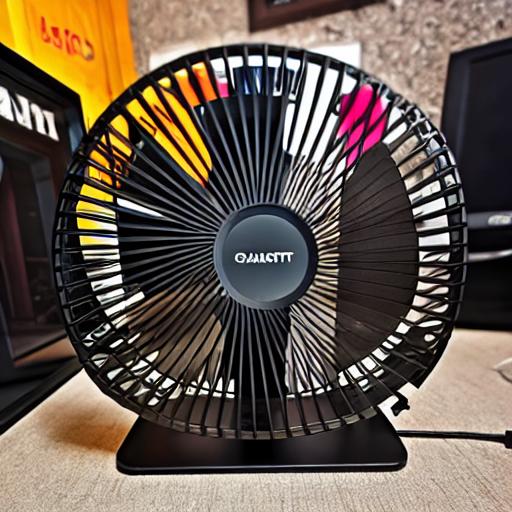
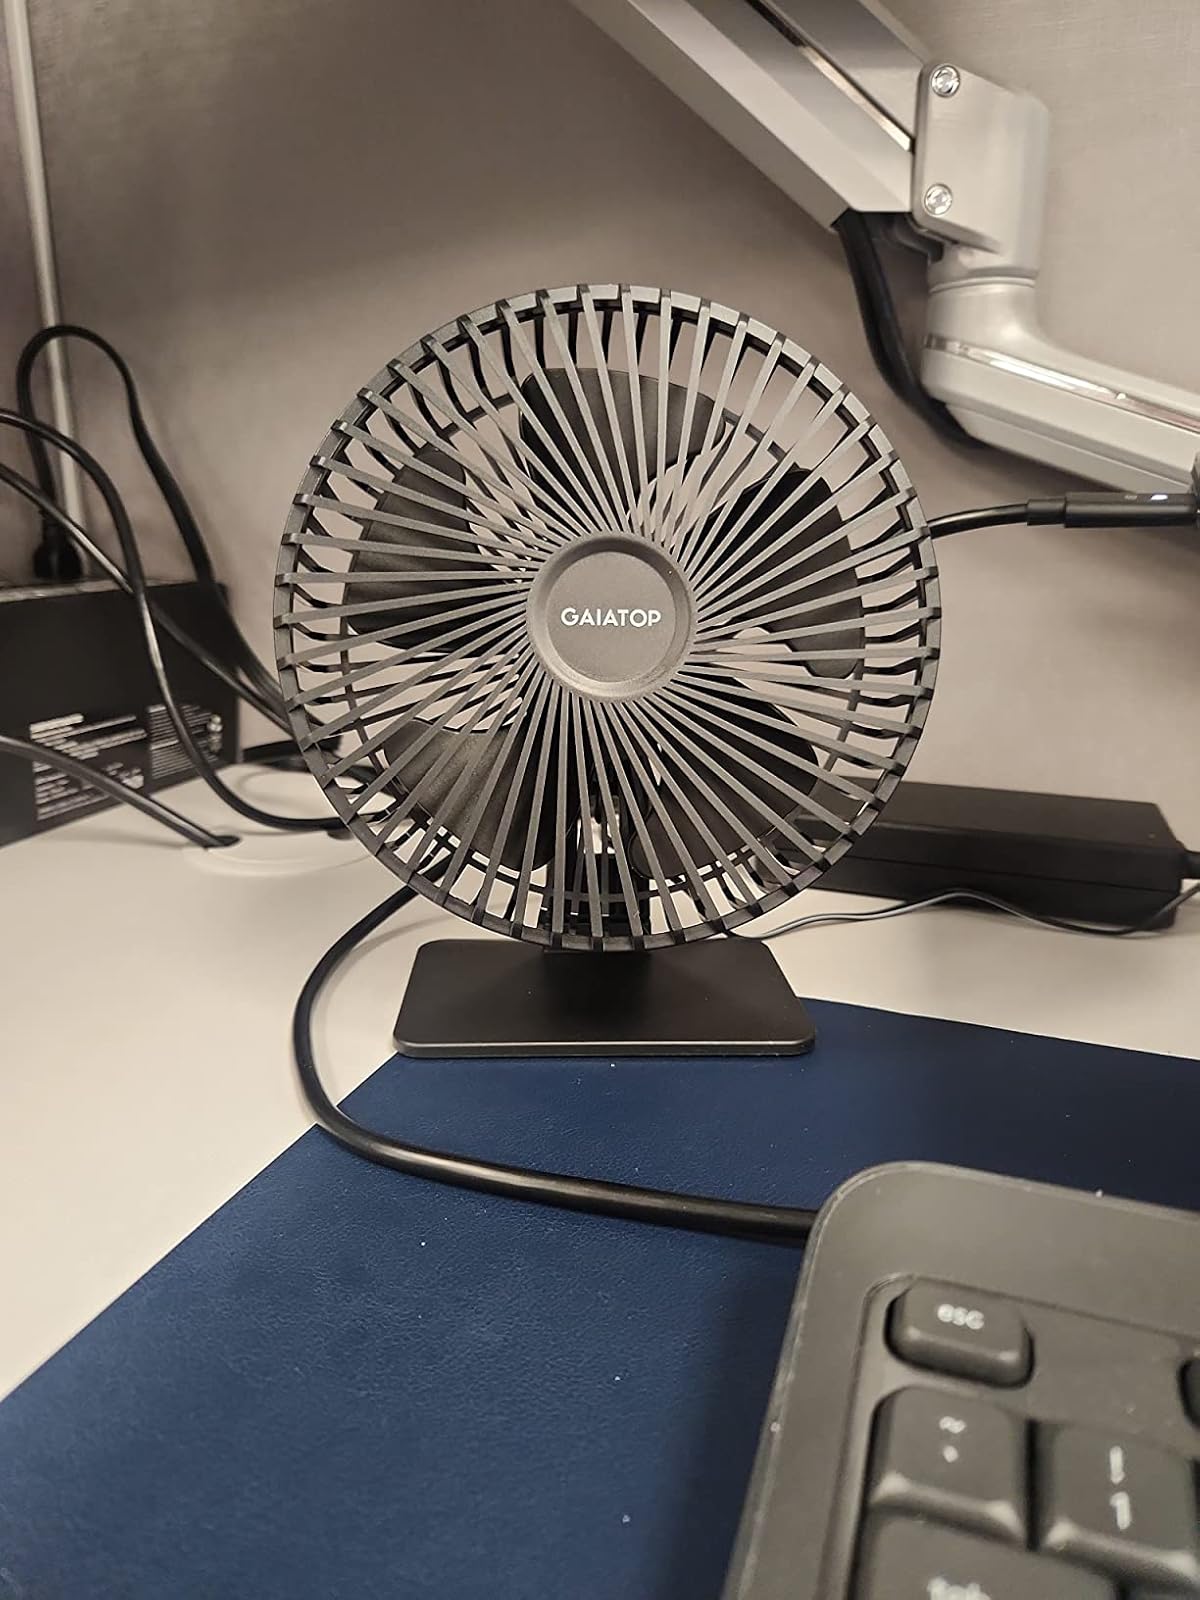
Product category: fan
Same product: no